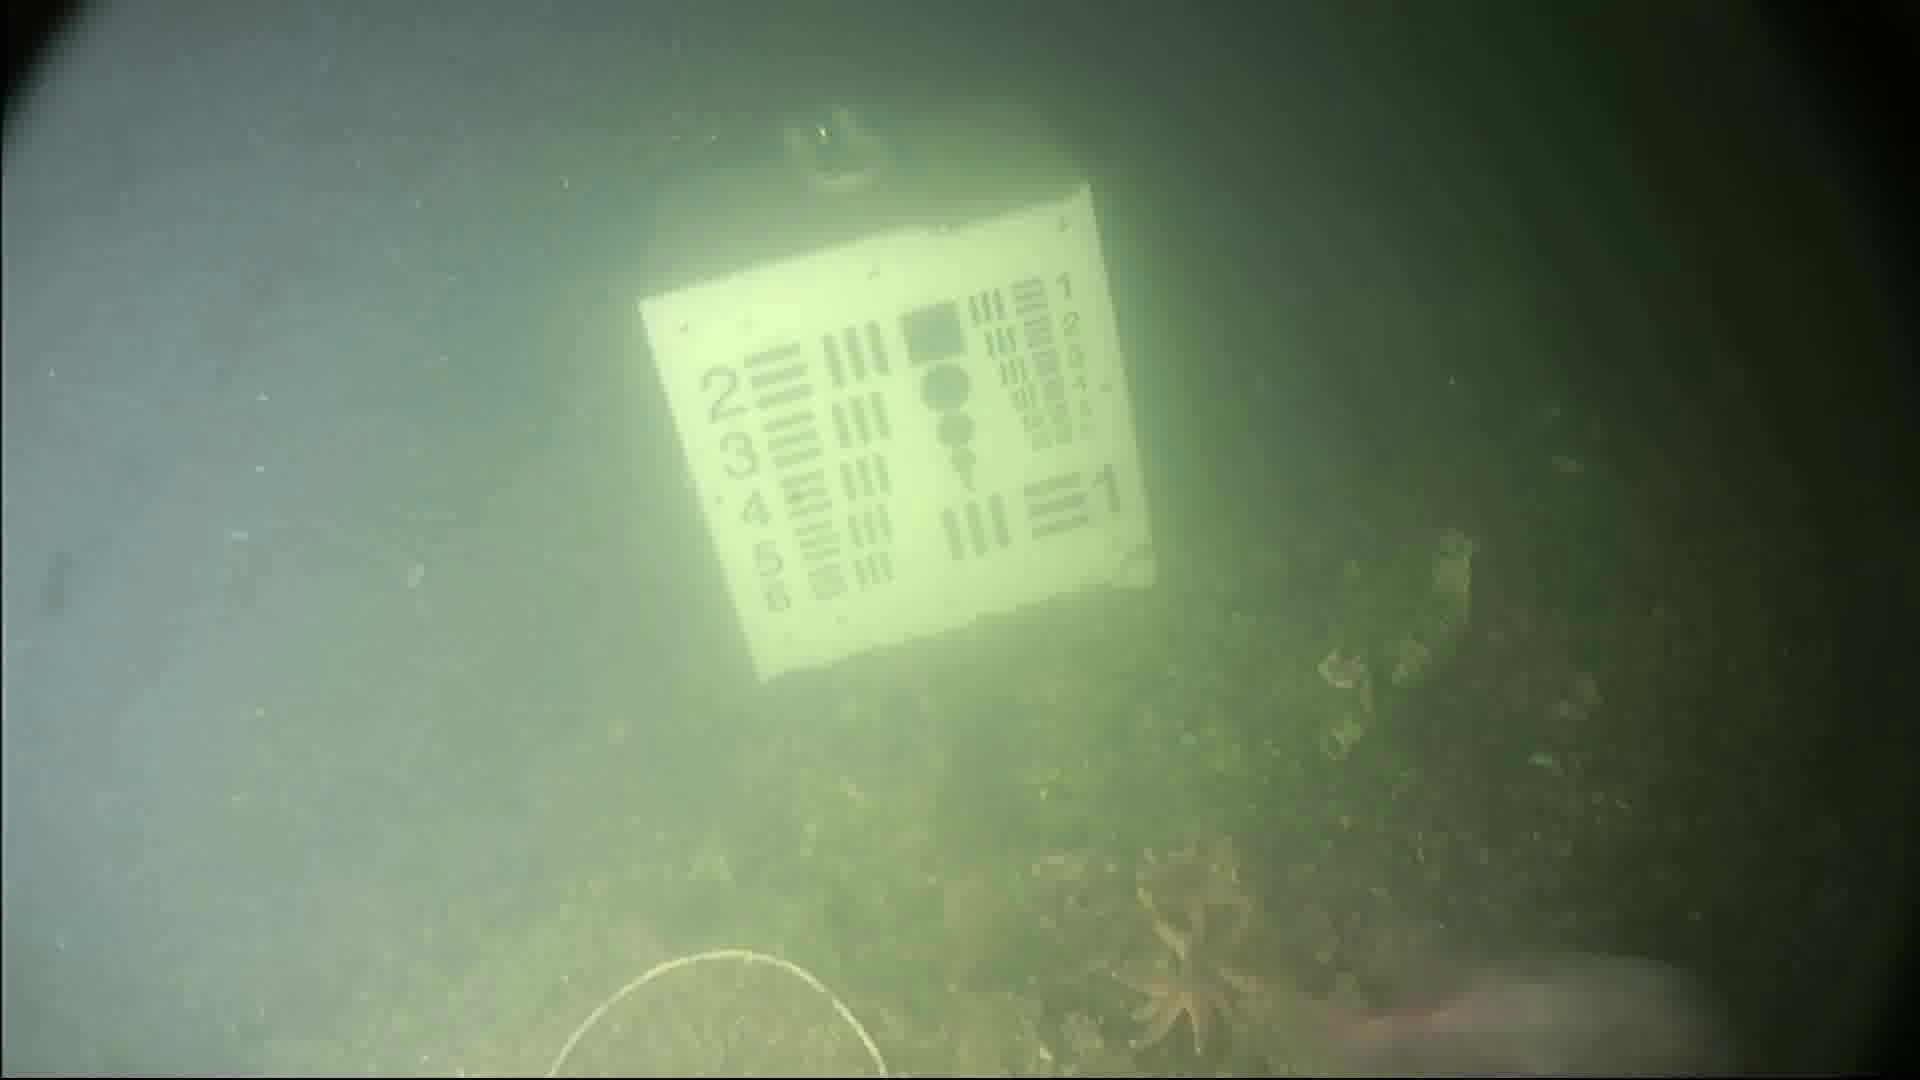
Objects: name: starfish
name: fish